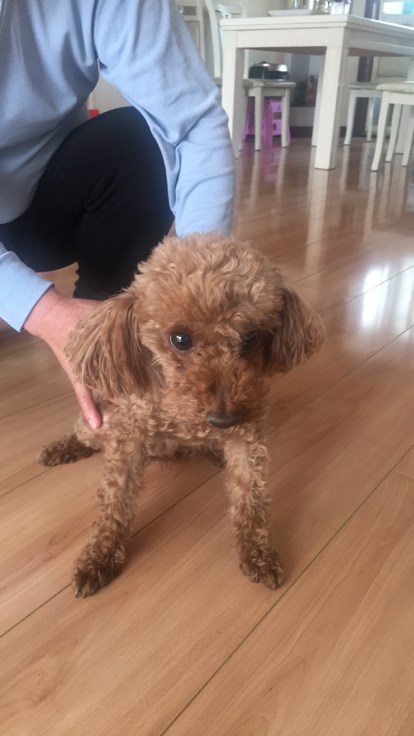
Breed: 7449-n000128-teddy